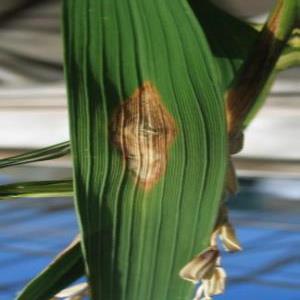
Disease: Blast